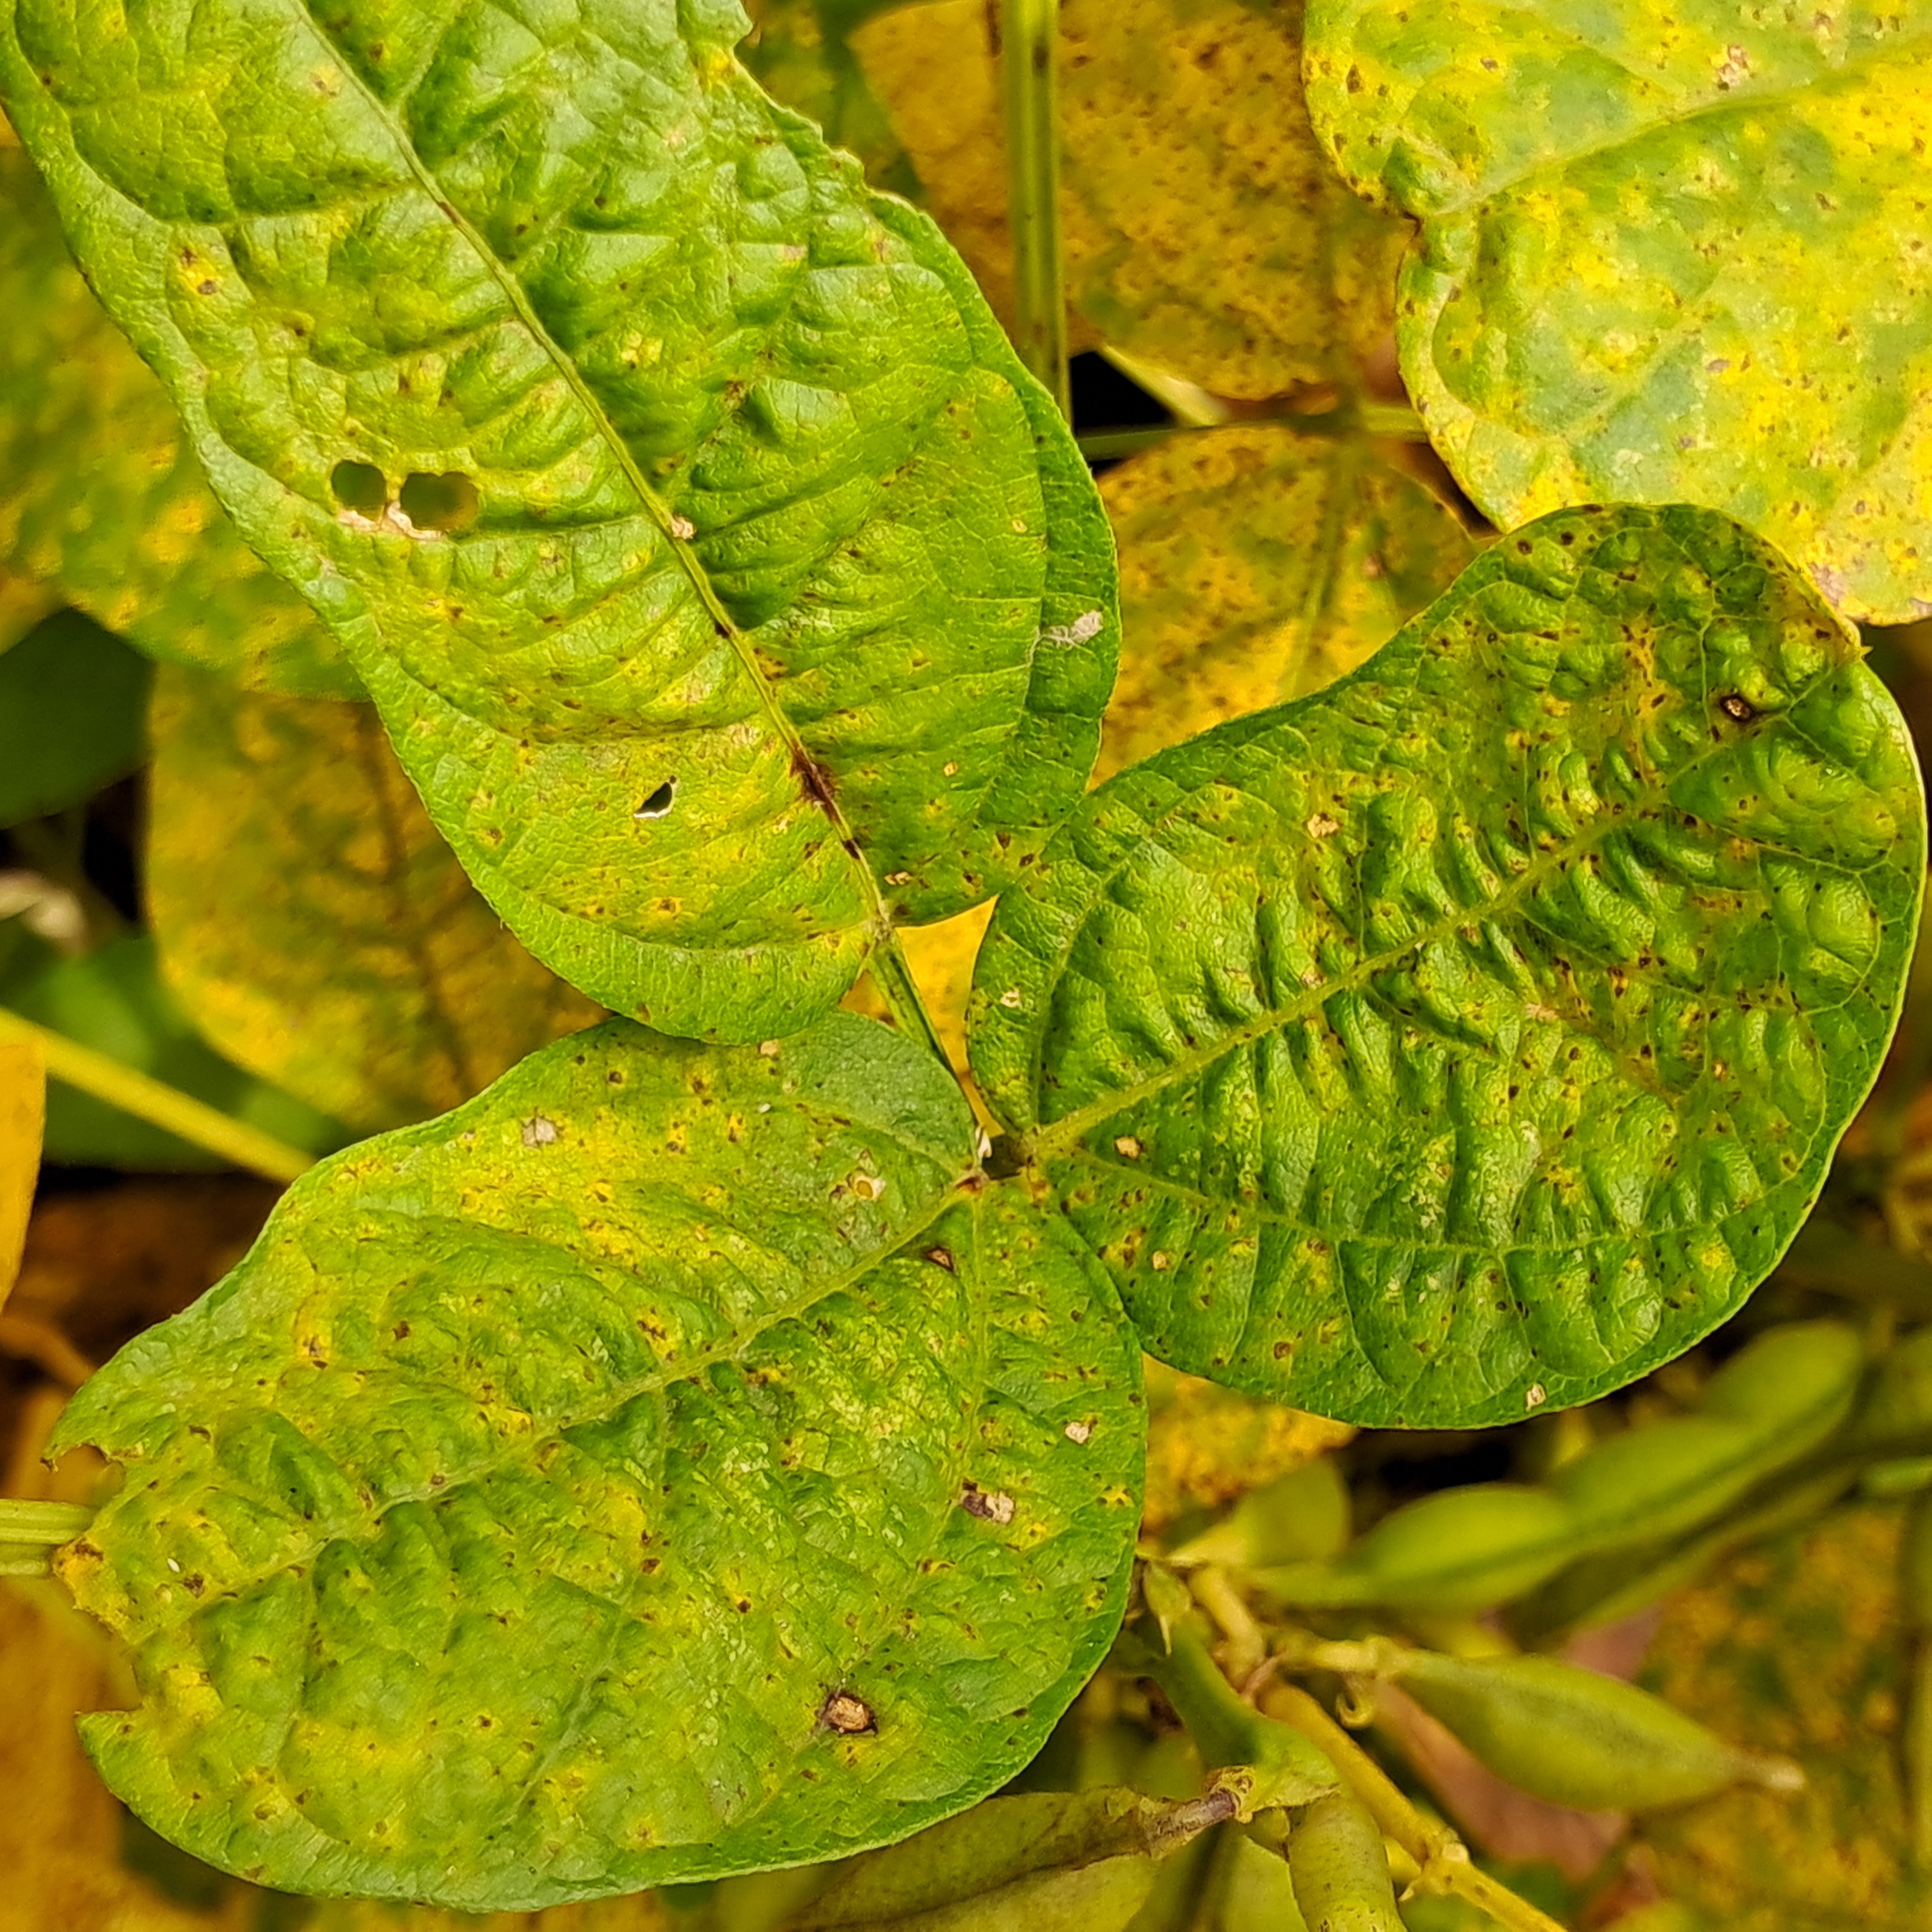
Label: Caterpillar_Semilooper_Pest